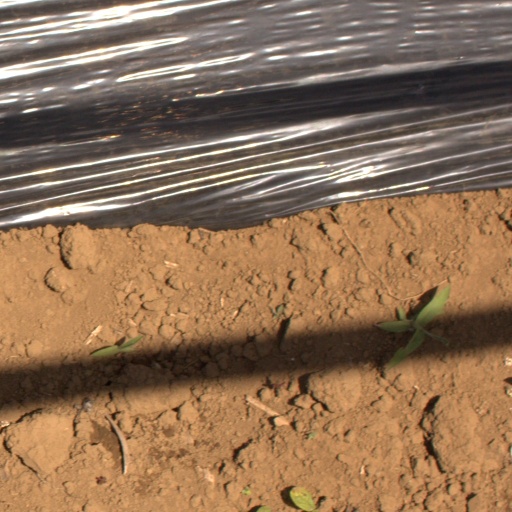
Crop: Jerusalem artichoke